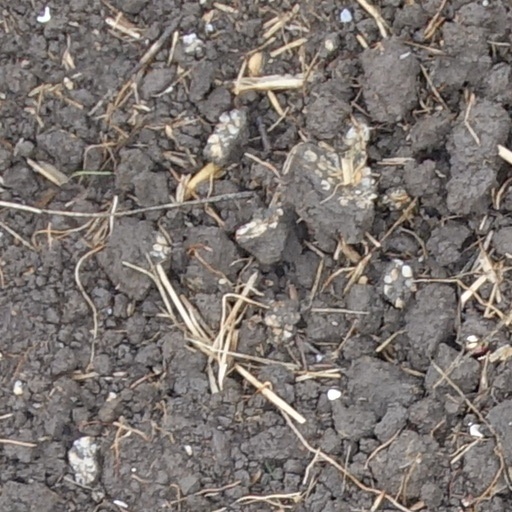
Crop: wheat